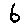
Label: 6